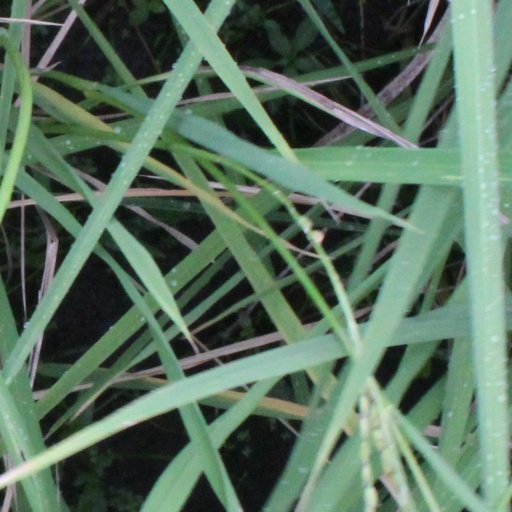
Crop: rice